BDCyclists

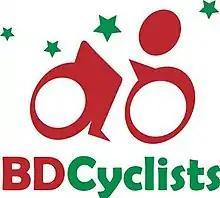
Logo of BDCyclists

BDCyclists is a cycling group in Bangladesh. The group was started by Mozammel Haque, a software developer, and his friends in May 2011. The group states, as one of their goals, that they aim to convert 5% of the car owning crowd of Dhaka to cycle commuters.